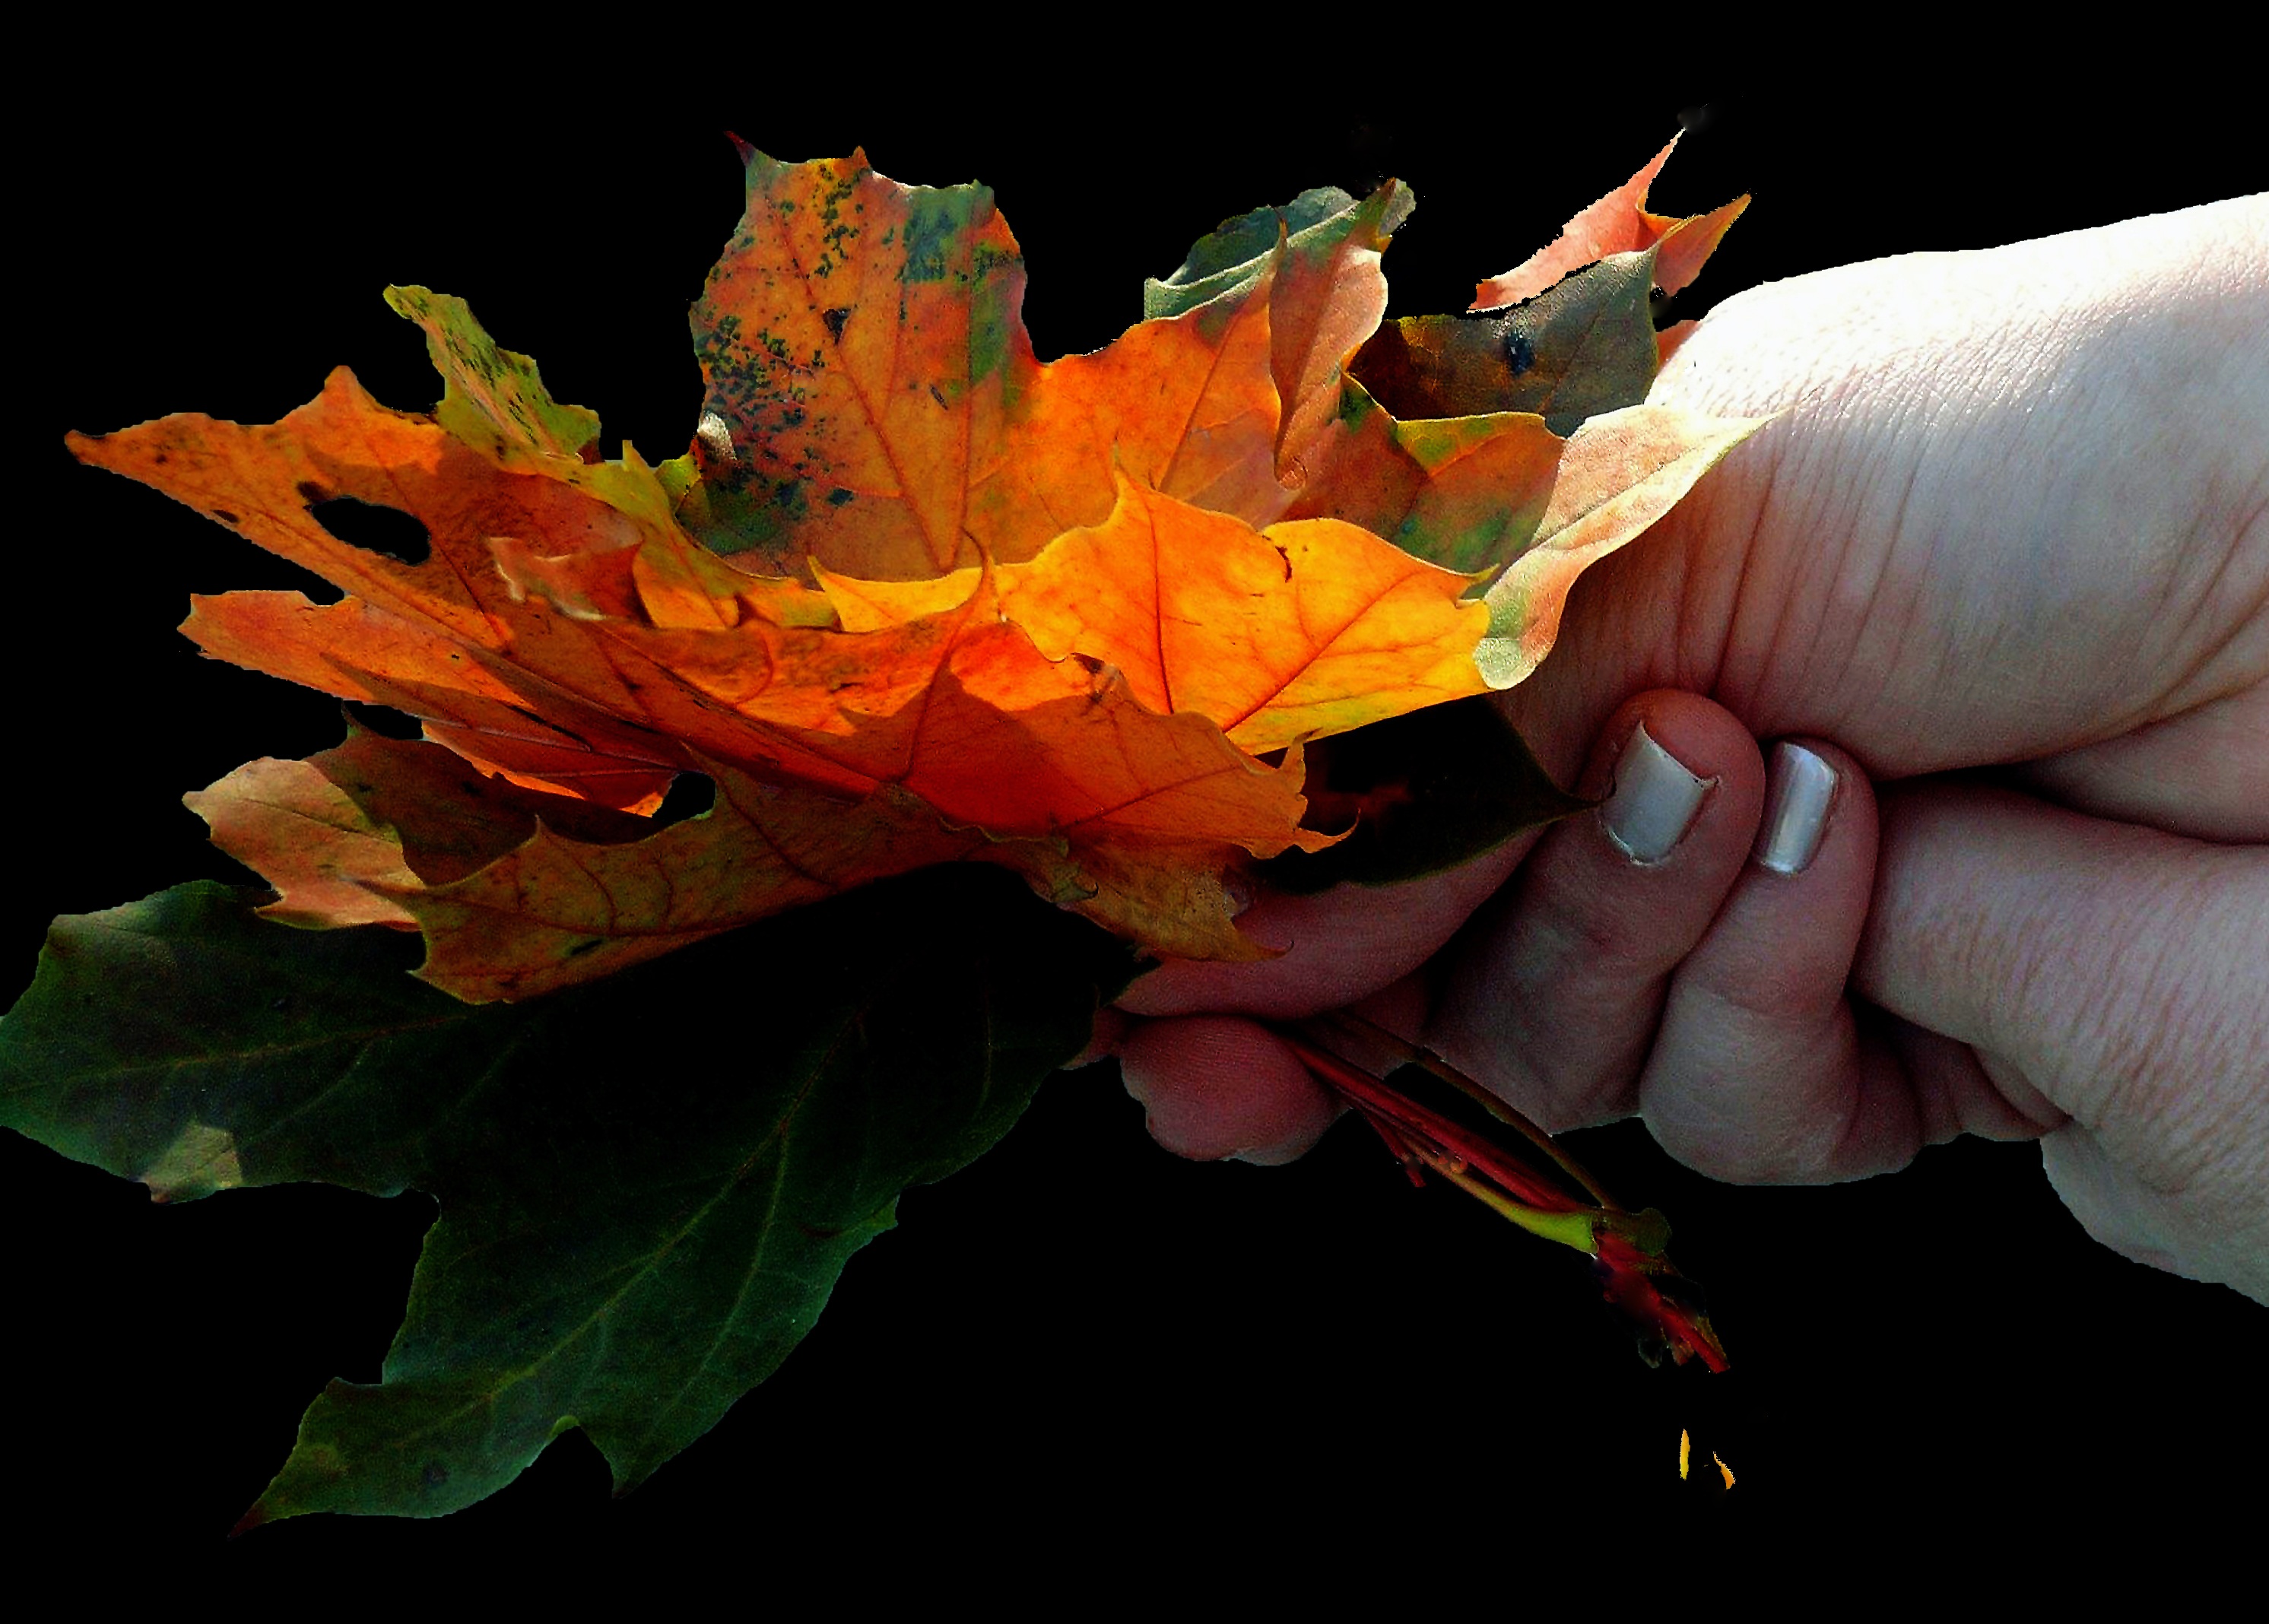
tree, nature, branch, plant, leaf, flower, petal, color, autumn, colorful, yellow, flora, season, maple, maple tree, maple leaf, leaves, colored, autumn leaf, fall leaves, macro photography, flowering plant, woody plant, land plant